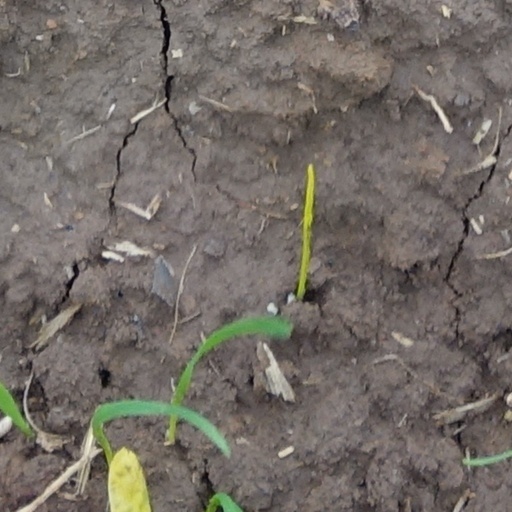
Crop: wheat